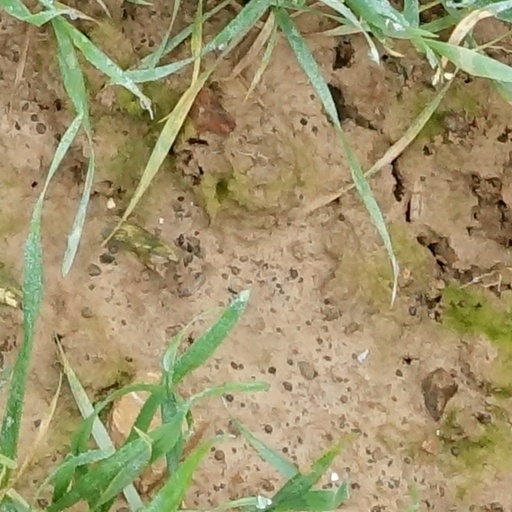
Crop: wheat